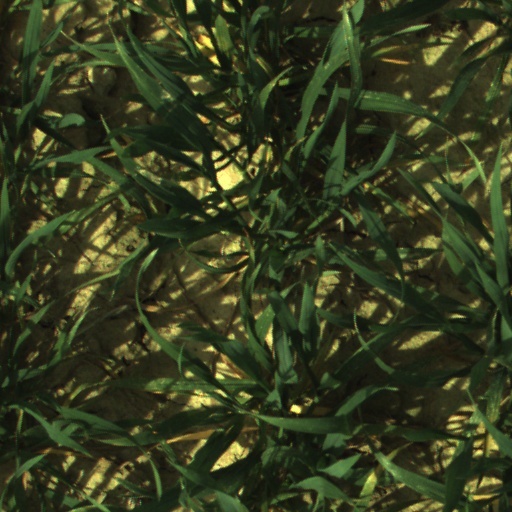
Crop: wheat